Bilad Al Qadeem

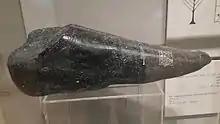
Durand Stone replica at the Bahrain National Museum.

The Durand Stone, an artifact that provided the first archaeological evidence of the existence of the Dilmun civilisation in Bahrain, was first discovered here by Captain Edward Law Durand.